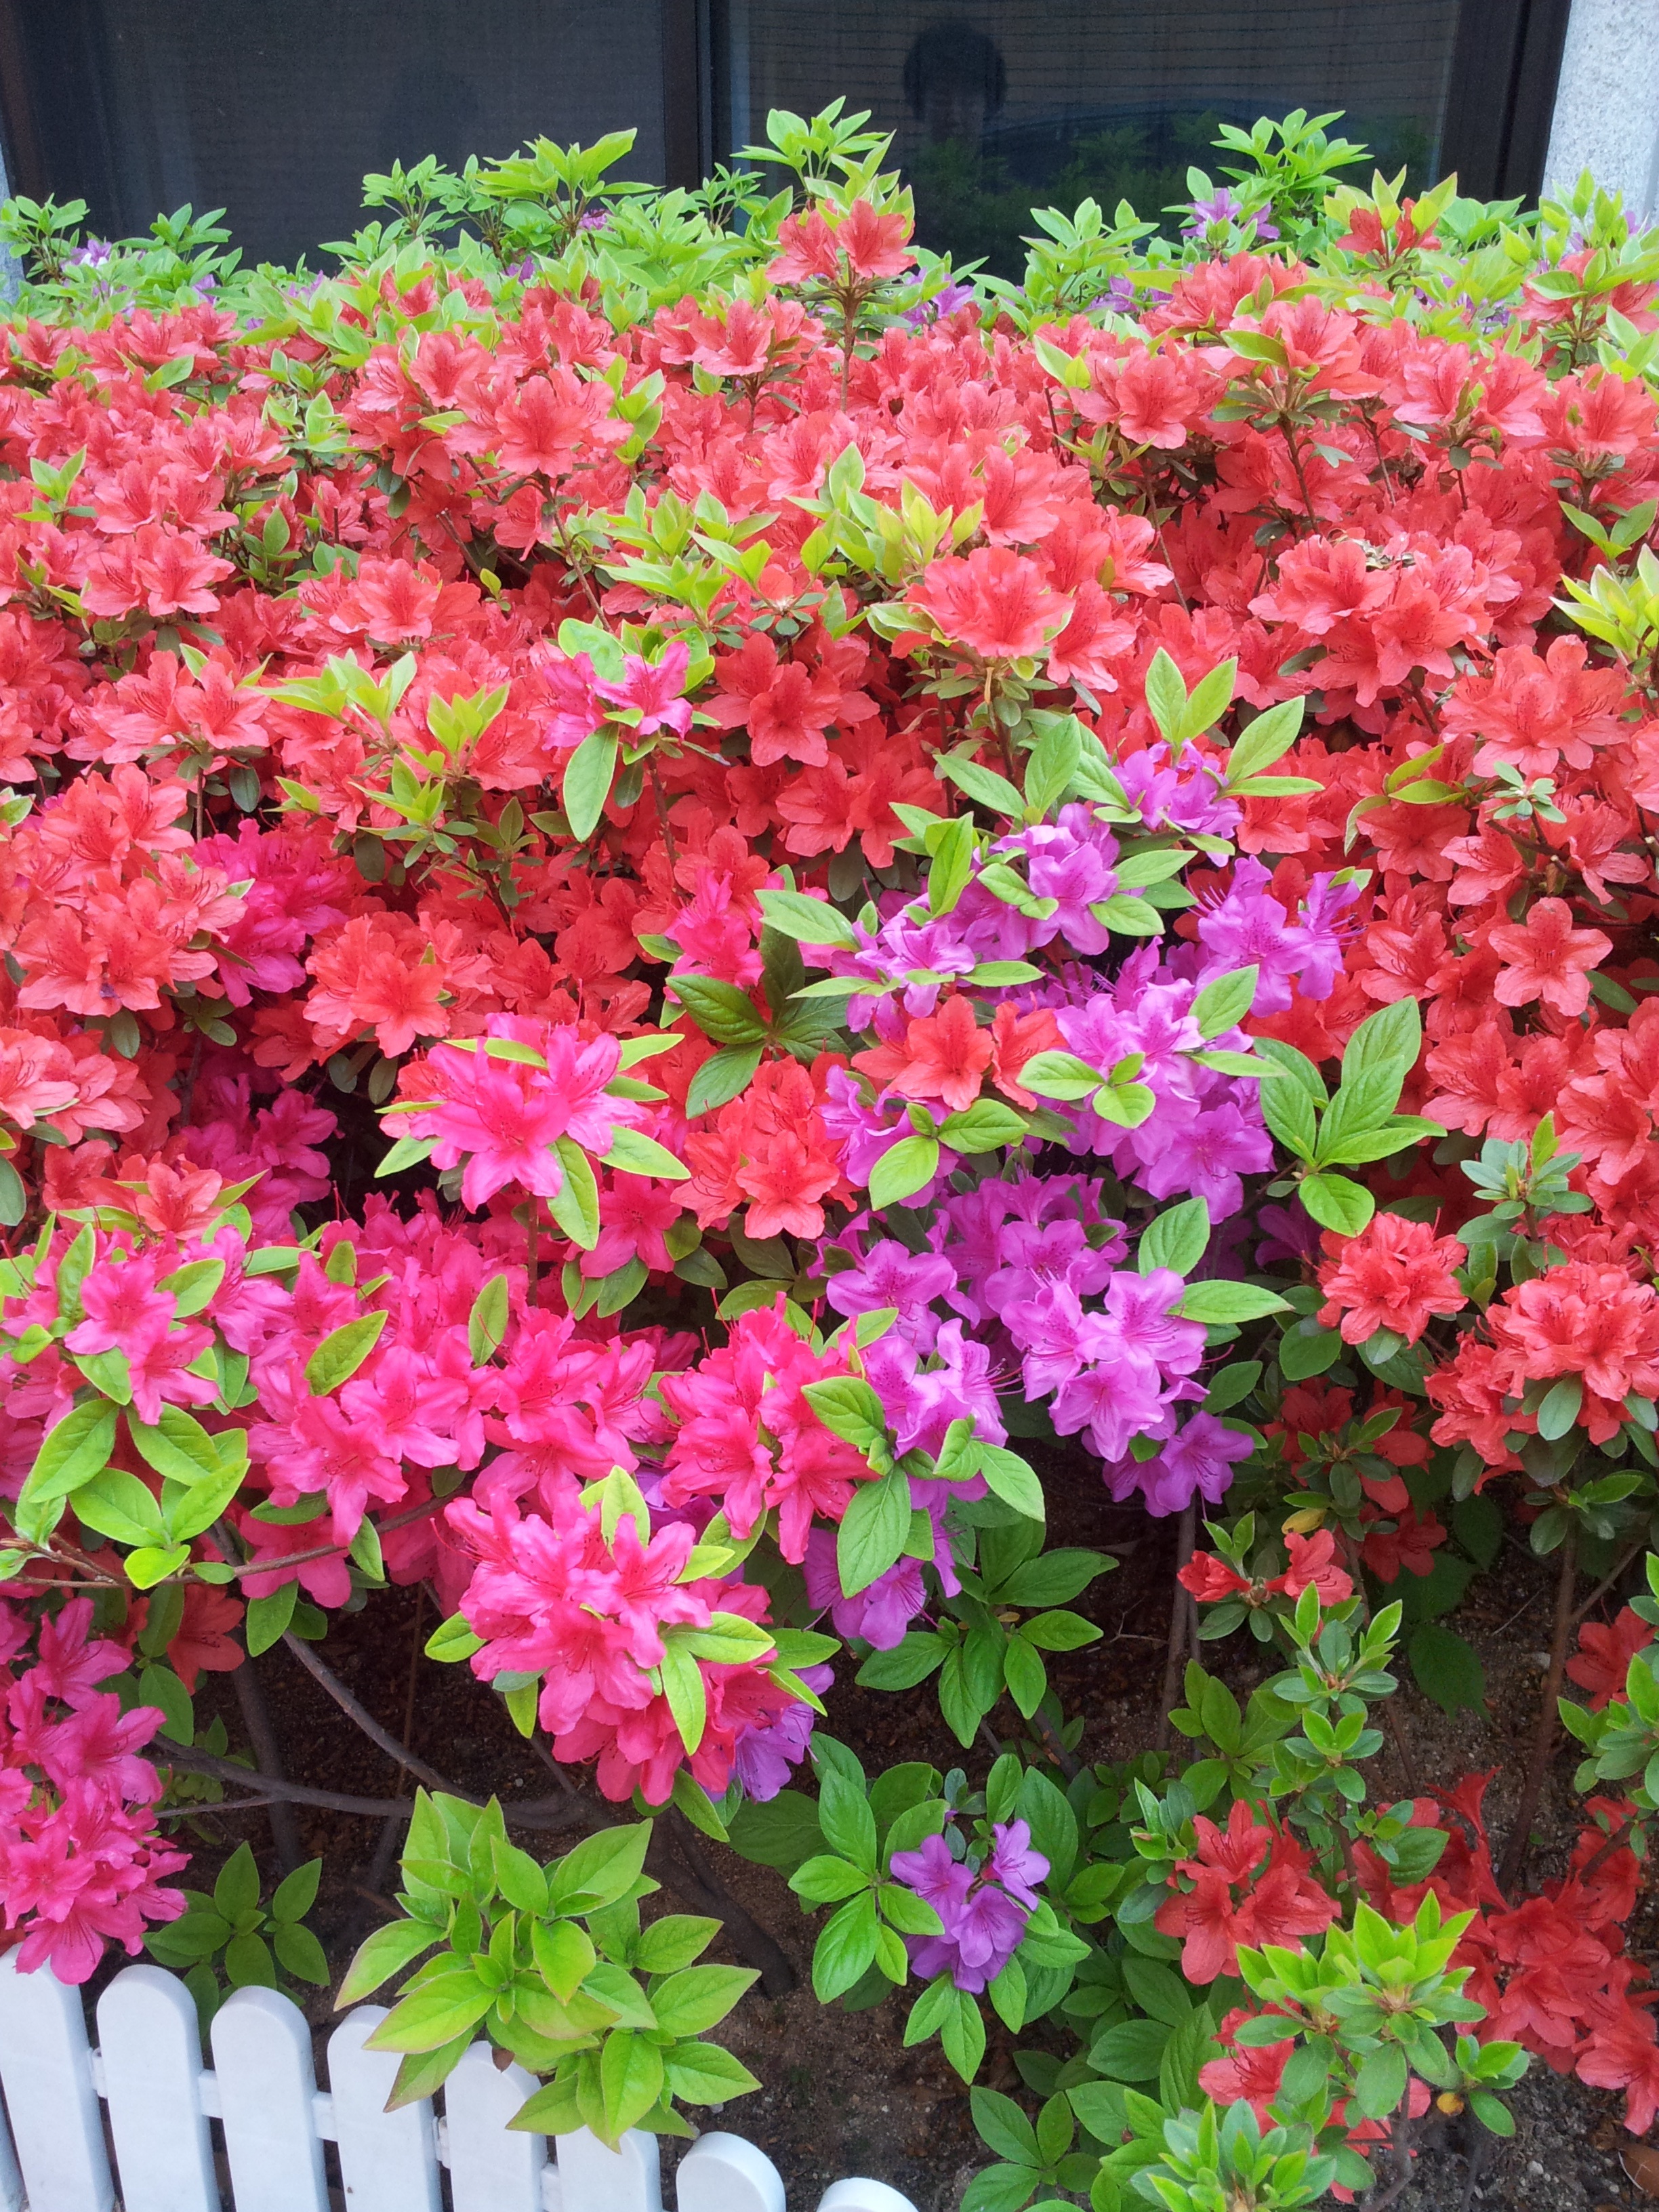
nature, blossom, plant, flower, spring, pink, plants, flowers, shrub, bright, rhododendron, beauty, beautiful, april, bunch of flowers, spring flowers, azalea, pink flower, red flowers, hwasaham, ericaceae, flower tree, flowering plant, flower gardens, flower horn, annual plant, woody plant, land plant, pretty flowers, azaleas flowers of trees, azalea trees, effloresce